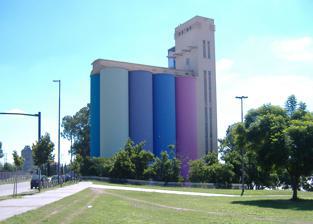
Building: Museum of Contemporary Art of Rosario
Country: Argentina
Year built: 2004
The MACRo (viewed from the south) The Museum of Contemporary Art of Rosario ( Spanish , Museo de Arte Contemporáneo de Rosario , often abbreviated MACRo ) is an annex to the Juan B. Castagnino Fine Arts Museum that is devoted to contemporary art . It's located in the city of Rosario , province of Santa Fe , Argentina. The MACRo lies beside the Paraná River , at the northern end of Oroño Boulevard , on the Estanislao López Riverfront Avenue. It was opened to the public on November 19, 2004. The works took advantage of the Davis Silos (an abandoned grain silo complex, formerly part of Rosario's port facilities , now moved south). The bulk of the building consists of eight large concrete silos, painted in different colors, with a diameter of 7.5 metres. The idea, according to the official site of the museum, was "to integrally preserve the building, exalting the unique features of concrete, stressing austerity as a value." There is a glass elevator outside the building, for a view of the river scenery and the nearby islands. The actual museum exhibition is located on an attached building that formerly housed the administrative offices. It has ten floors, for a total area of 970 m² (10,400 ft²), and as of November 2005 maintained a collection of 300 art works by 220 different artists, including Lucio Fontana and Antonio Berni . References MACRo official website Municipality of Rosario - About the museum. 32°55′49″S 60°39′03″W / 32.93028°S 60.65083°W / -32.93028; -60.65083 Authority control databases International ISNI VIAF National United States